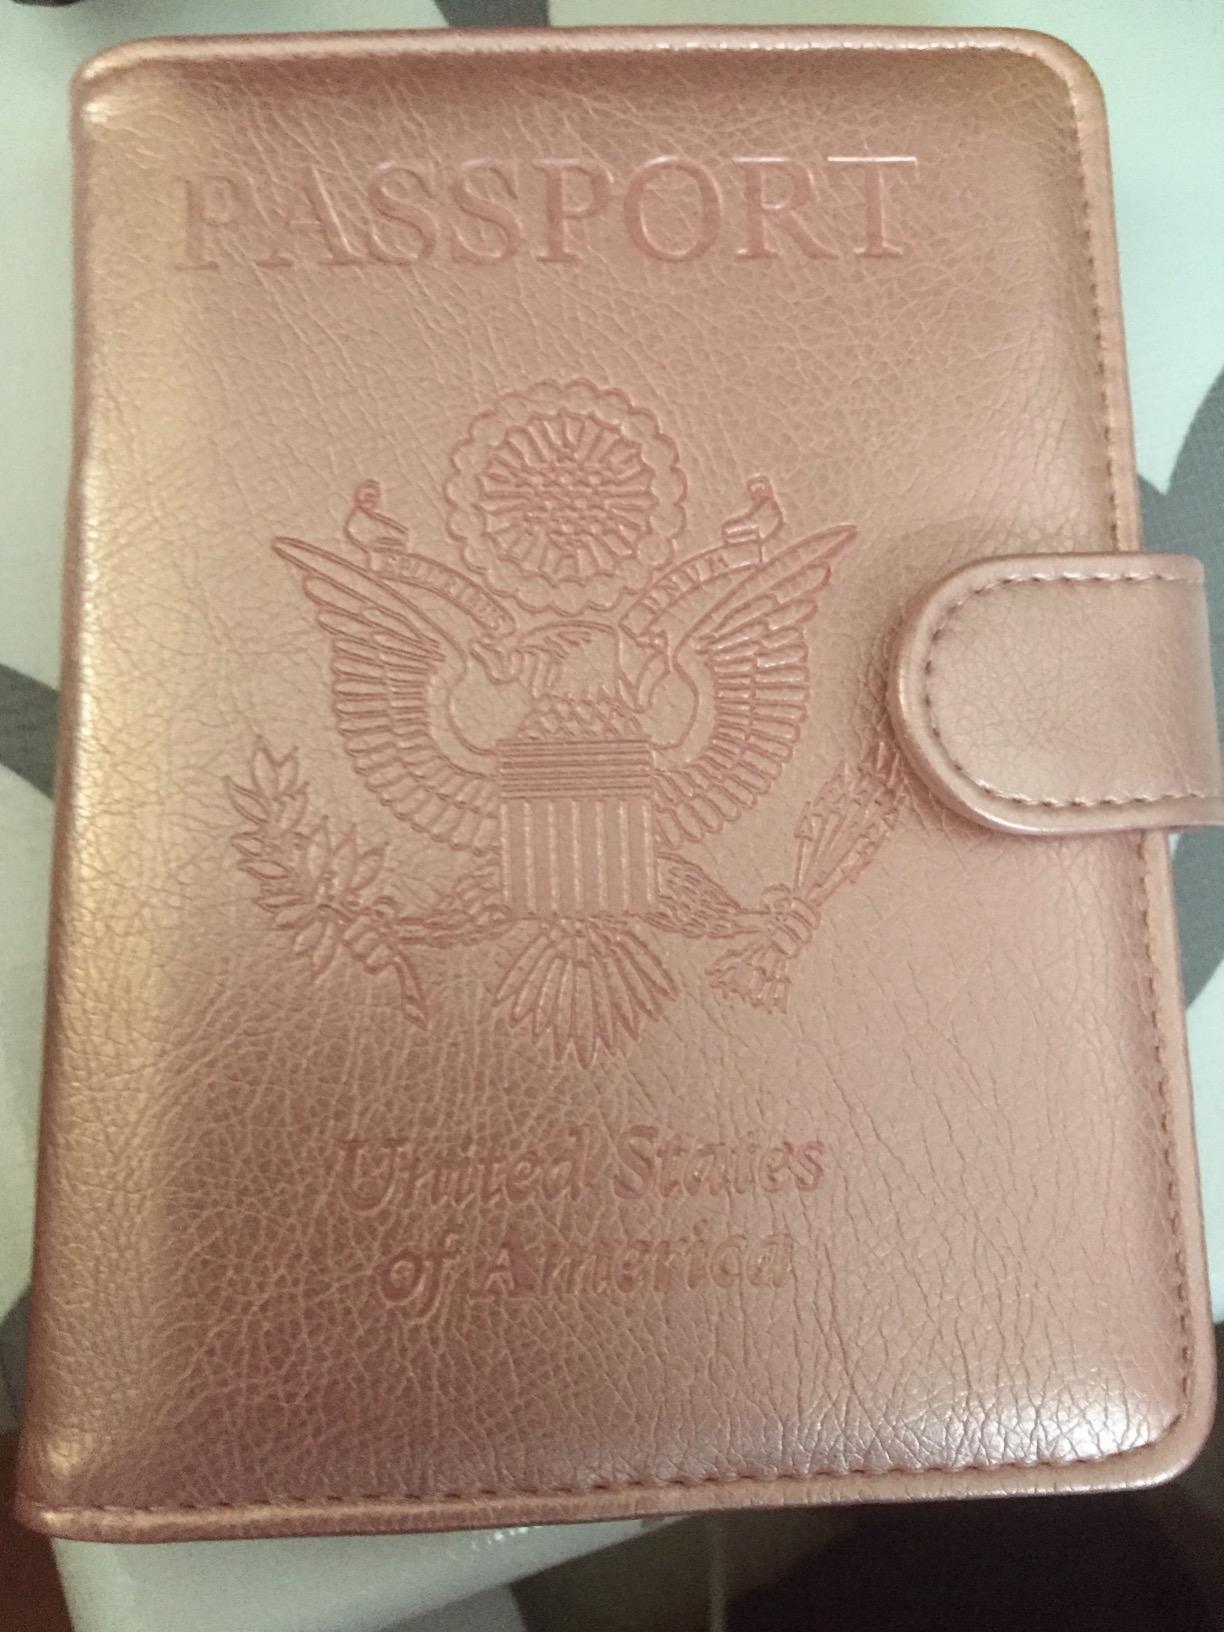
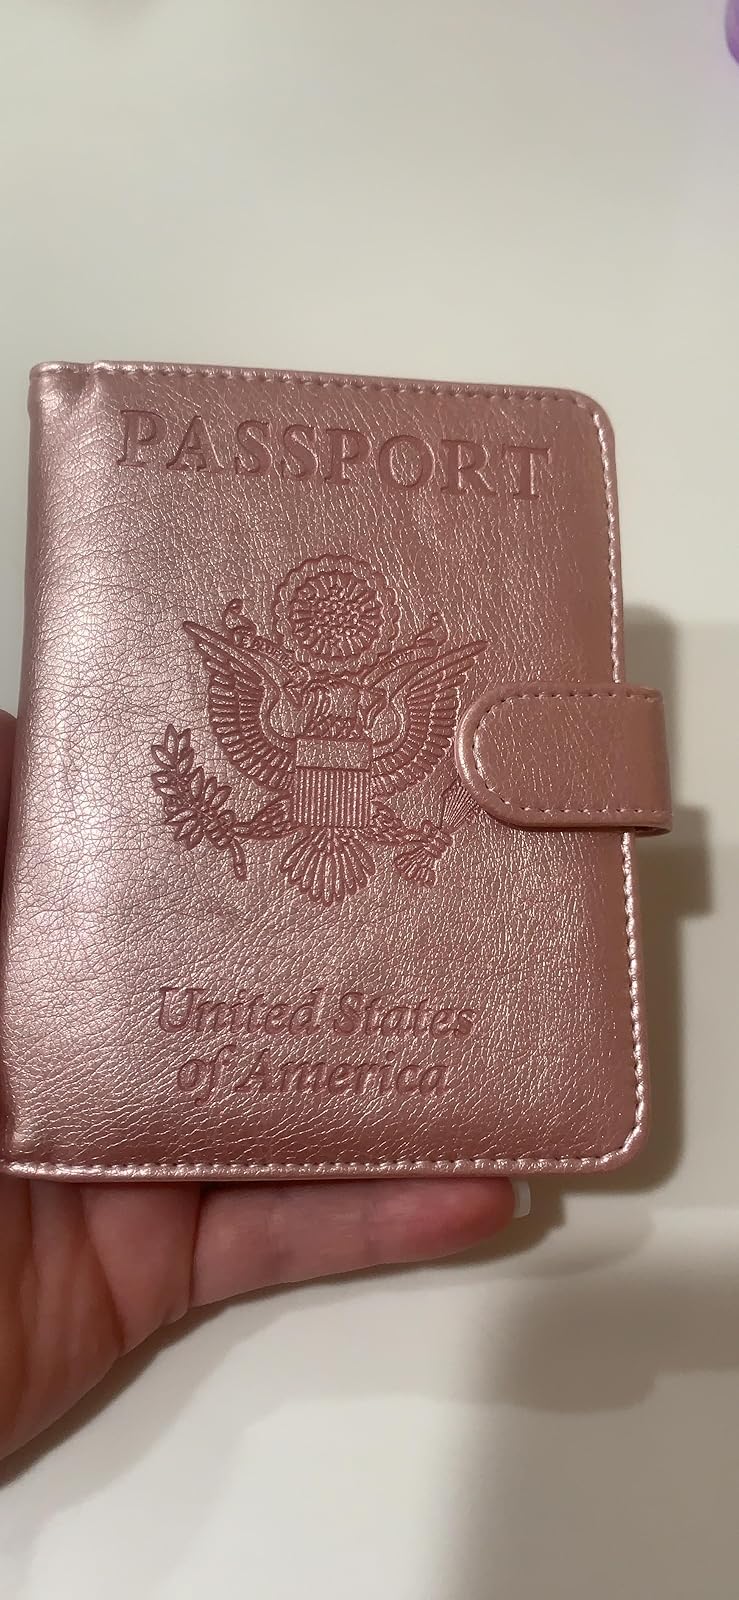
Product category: accessories_wallet
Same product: yes